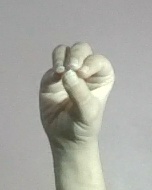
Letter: ha